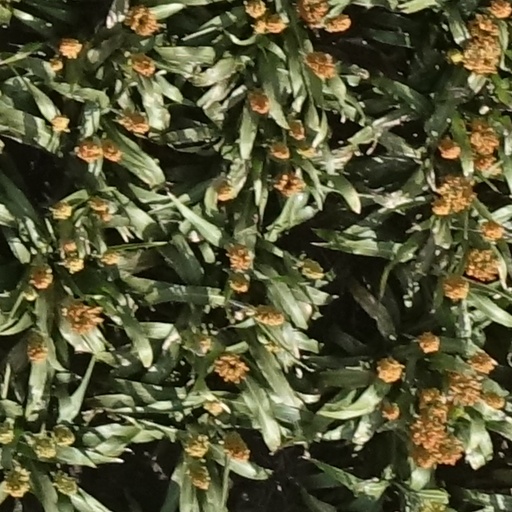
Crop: sorghum